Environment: real
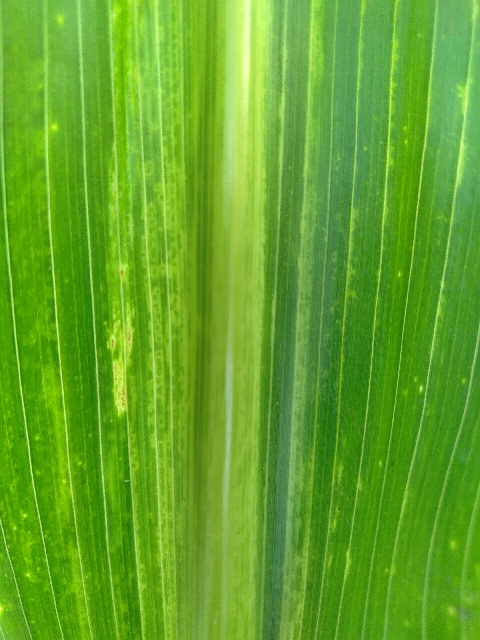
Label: lethal_necrosis